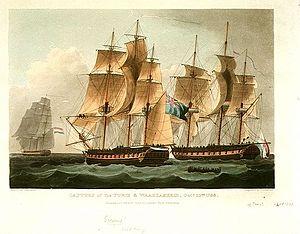
La bataille de l'île de Toraigh est une bataille navale des guerres de la Révolution française qui se déroula le 12 octobre 1798 entre des escadres françaises et britanniques au large de la côte nord-ouest du comté de Donegal en Irlande. Ce fut la dernière action de la rébellion irlandaise de 1798, la bataille de l'île de Toraigh mettant fin aux tentatives de la Marine française de débarquer un nombre substantiel de soldats en Irlande pour soutenir les rebelles.